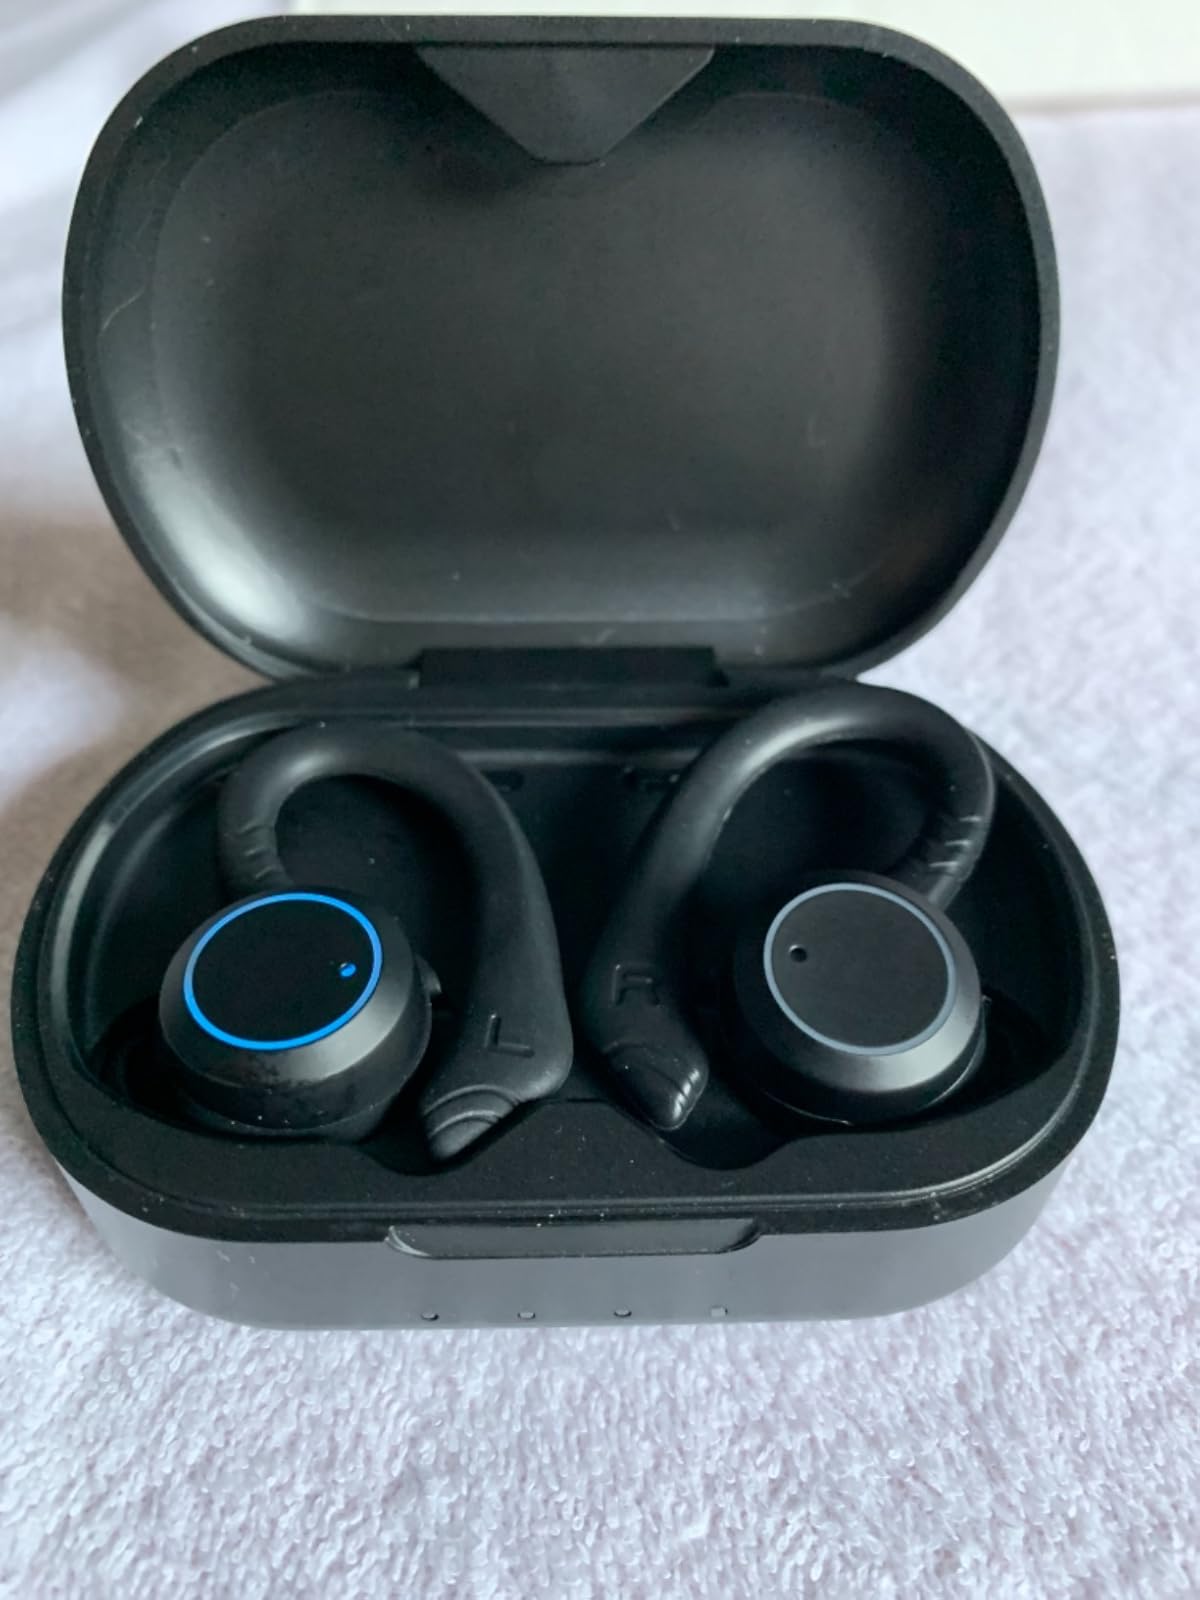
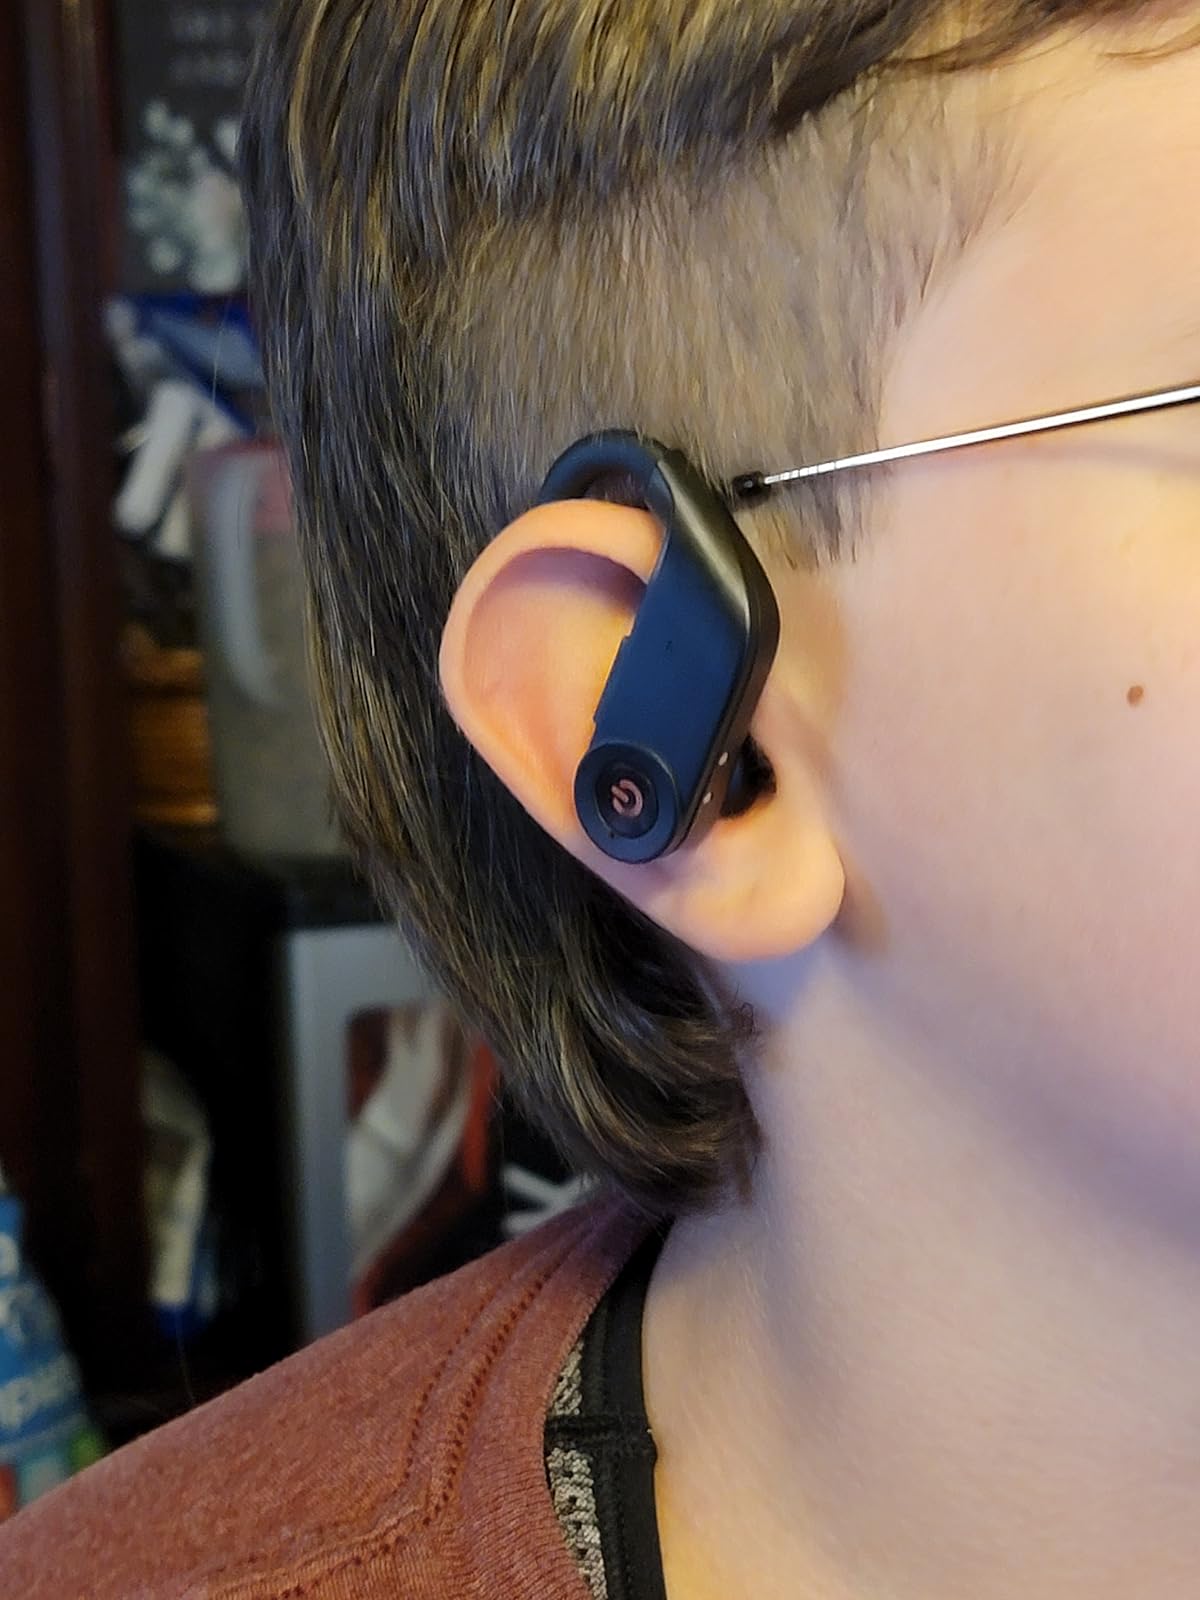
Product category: earbuds
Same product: no